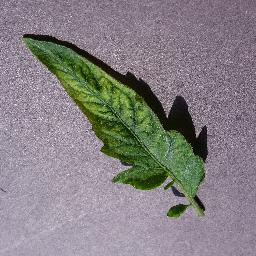
Label: Tomato___Tomato_mosaic_virus